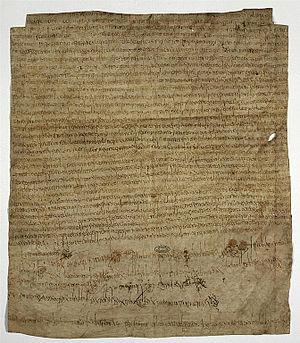
Agilbert est un prélat d'origine franque. Il est l'évêque du royaume anglo-saxon du Wessex dans les années 650, puis devient évêque de Paris dans les années 660.